Newtimber

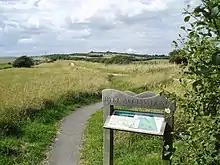
Dyke Access Trail

Saddlescombe chalk quarry still has the old limekilns under some big old bushes. There are chalk-loving mosses, waxcaps and earth tongues on the terracettes. There are many butterflies, including the adonis blue, in summer but the grayling butterfly has now gone and there is only one site in Sussex where it remains.